Redhead Day

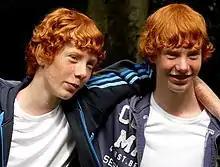
Redhead twins at the 2011 event

In 1979, Dutch public broadcaster VPRO organized a 'redhead day' in Baarn, Utrecht. Hosted by , it was attended by hundreds of redheads.